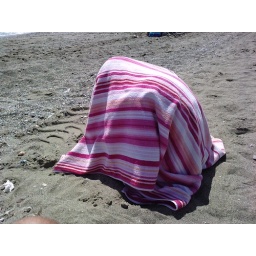
Lucy under a towel on the beach